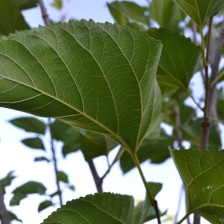
Variety: ChiangMaiBuriram60